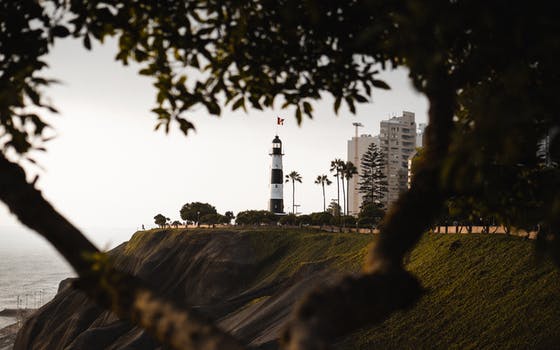
Label: No Watermark